Østre Porsgrunn Church

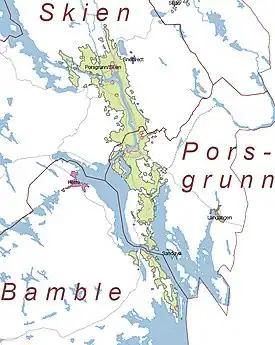
Map of three municipalities with borders

In the mid-1700s, the wealthy population of Porsgrunn wanted a new church on the east side of the growing urban area. The reason for this was mainly prestige but also politics, as the building of a grand church in Porsgrunn would prove that the growning village was prosperous enough to be a town in its own right (Porsgrunn is located a short distance from the city of Skien). Also, despite the fact that Vestre Porsgrunn Church had recently been built, there was no bridge across the Porsgrunn River, so the residents of eastern Porsgrunn had to travel all the way to Eidanger Church in Eidanger to worship.